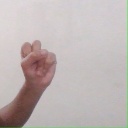
अक्षर: स